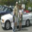
Label: automobile